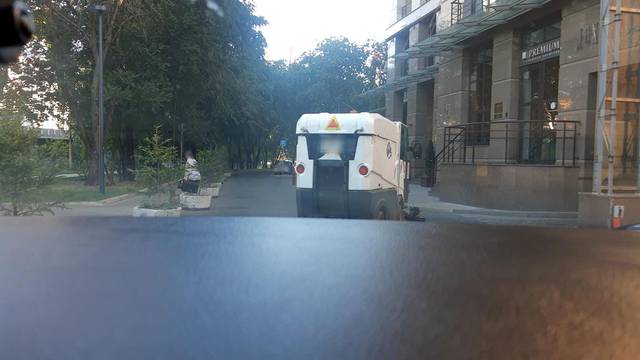
Region: Russia
Coordinates: 55.742, 37.552